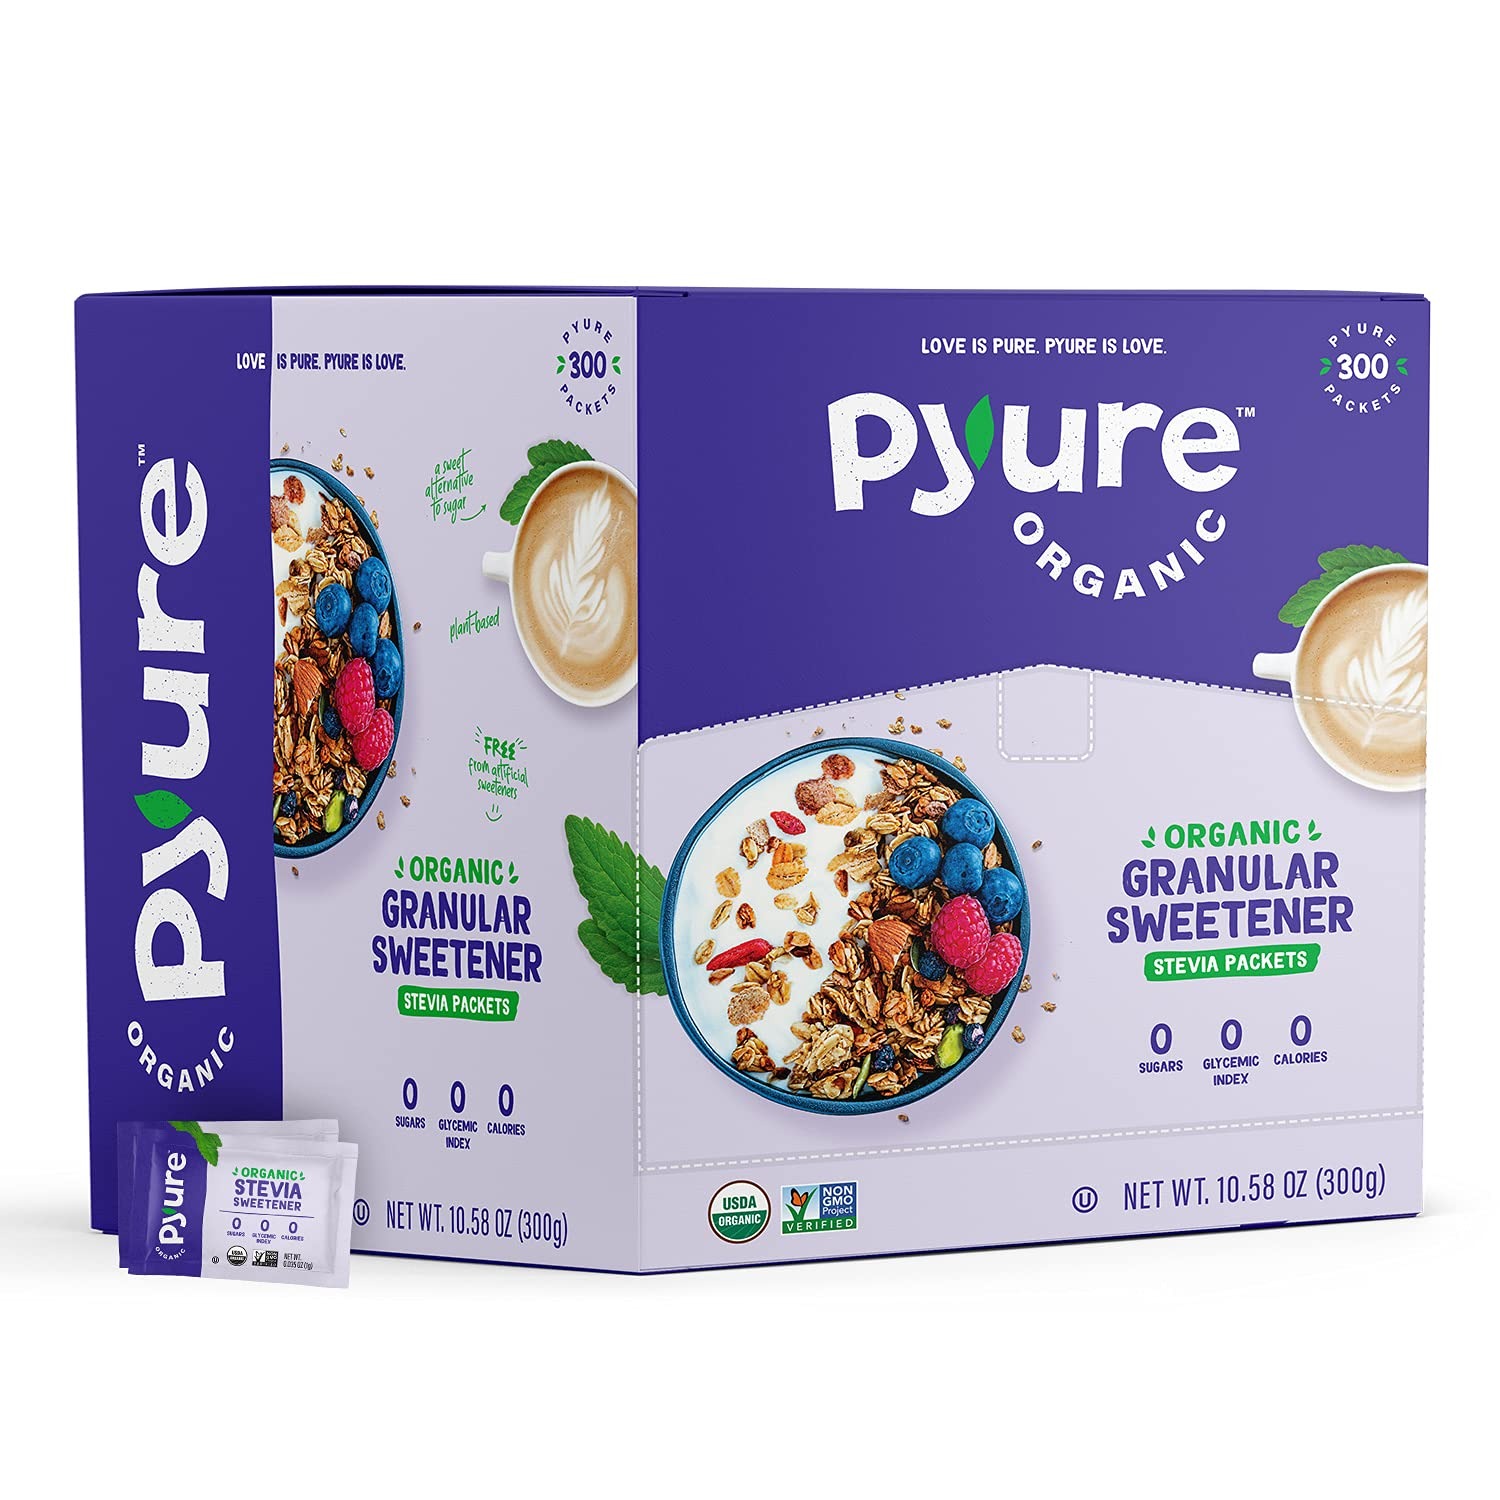
Item Name: Pyure Organic Stevia Sweetener Packets, Granulated Sugar Substitute, 300 Count
Bullet Point 1: DELICIOUSLY SWEET GRANULATED SUGAR SUBSTITUTE- Pyure Organic Stevia Sweetener Packets, 300 Count offers the same taste, texture, ease of use and versatility as traditional sugar without the added calories or carbohydrates. Ideal for sweetening everything from hot coffee to iced tea, and sprinkling onto your favorite breakfast cereal, oatmeal or yogurt. Dissolves great and mixes well
Bullet Point 2: PERFECT FOR THOSE WITH SUGAR SENSITIVITIES- Excellent sugar reducer for Diabetic, Keto, Paleo and Candida lifestyles. Pyure contains Zero Net Carbs, is Sugar-free, Calorie-free, Gluten-free, and has a Zero Glycemic Index
Bullet Point 3: HIGHEST QUALITY INGREDIENTS- Organic Stevia is a highly sustainable plant that is part of the sunflower family known for its intense sweetness. Organic Erythritol is a non-nutritive sugar alcohol that digests very quickly through the body, leaving little to no effects on blood sugar levels
Bullet Point 4: TRUSTED FOR TASTE- Perfectly Sweet, No Bitterness or Aftertaste. So sweet, you'll forget sugar was ever an option
Bullet Point 5: USDA Organic Certified, Non-GMO Project Verified Stevia Sweetener
Bullet Point 6: Convenient Flip-Open Dispenser
Value: 10.58
Unit: Ounce

Price: 11.59